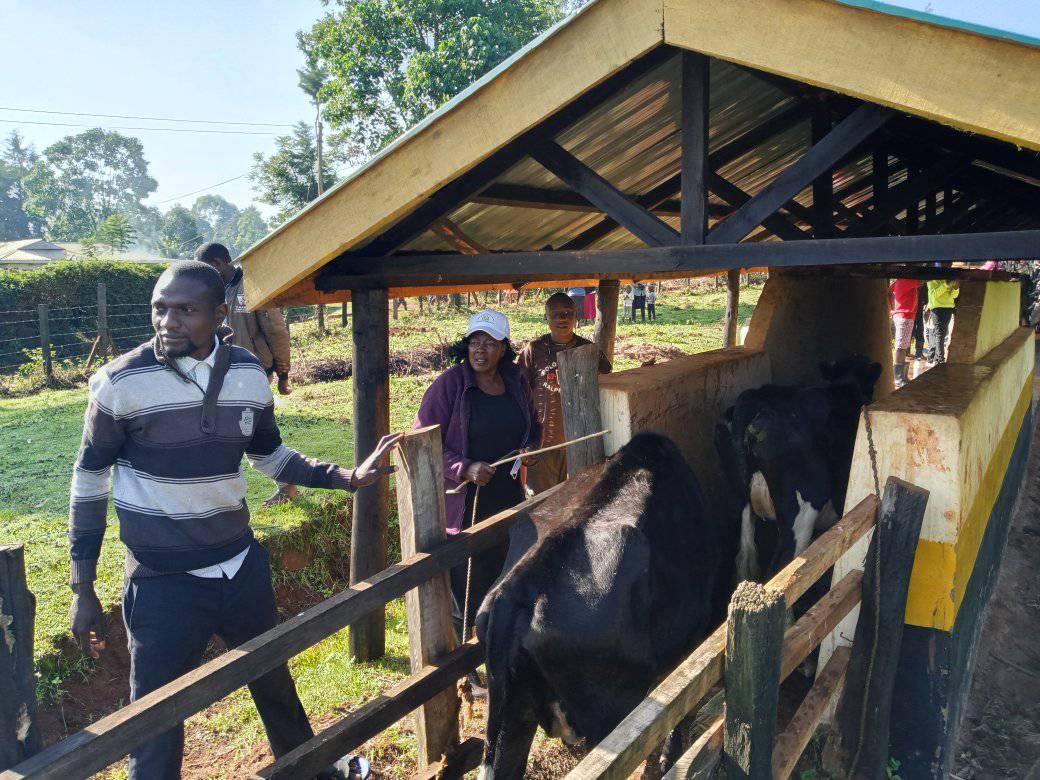
Kuna ng'ombe katikati alafu kando yao kuna watu watatu, kuna mama moja, alafu kando kuna baba moja, uenda wanangoja daktari akuje ili waweze kutibu ng'ombe yao iliopo hapo ndani.